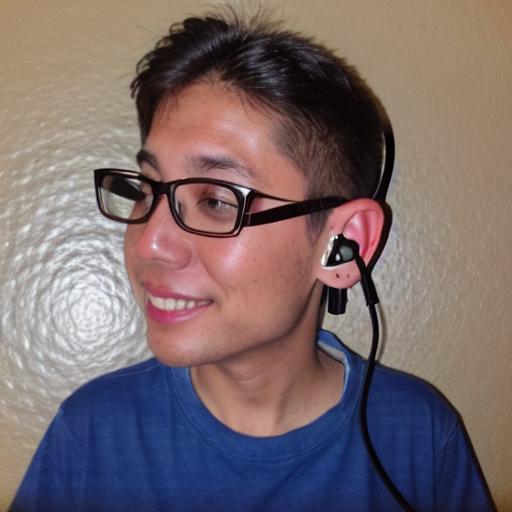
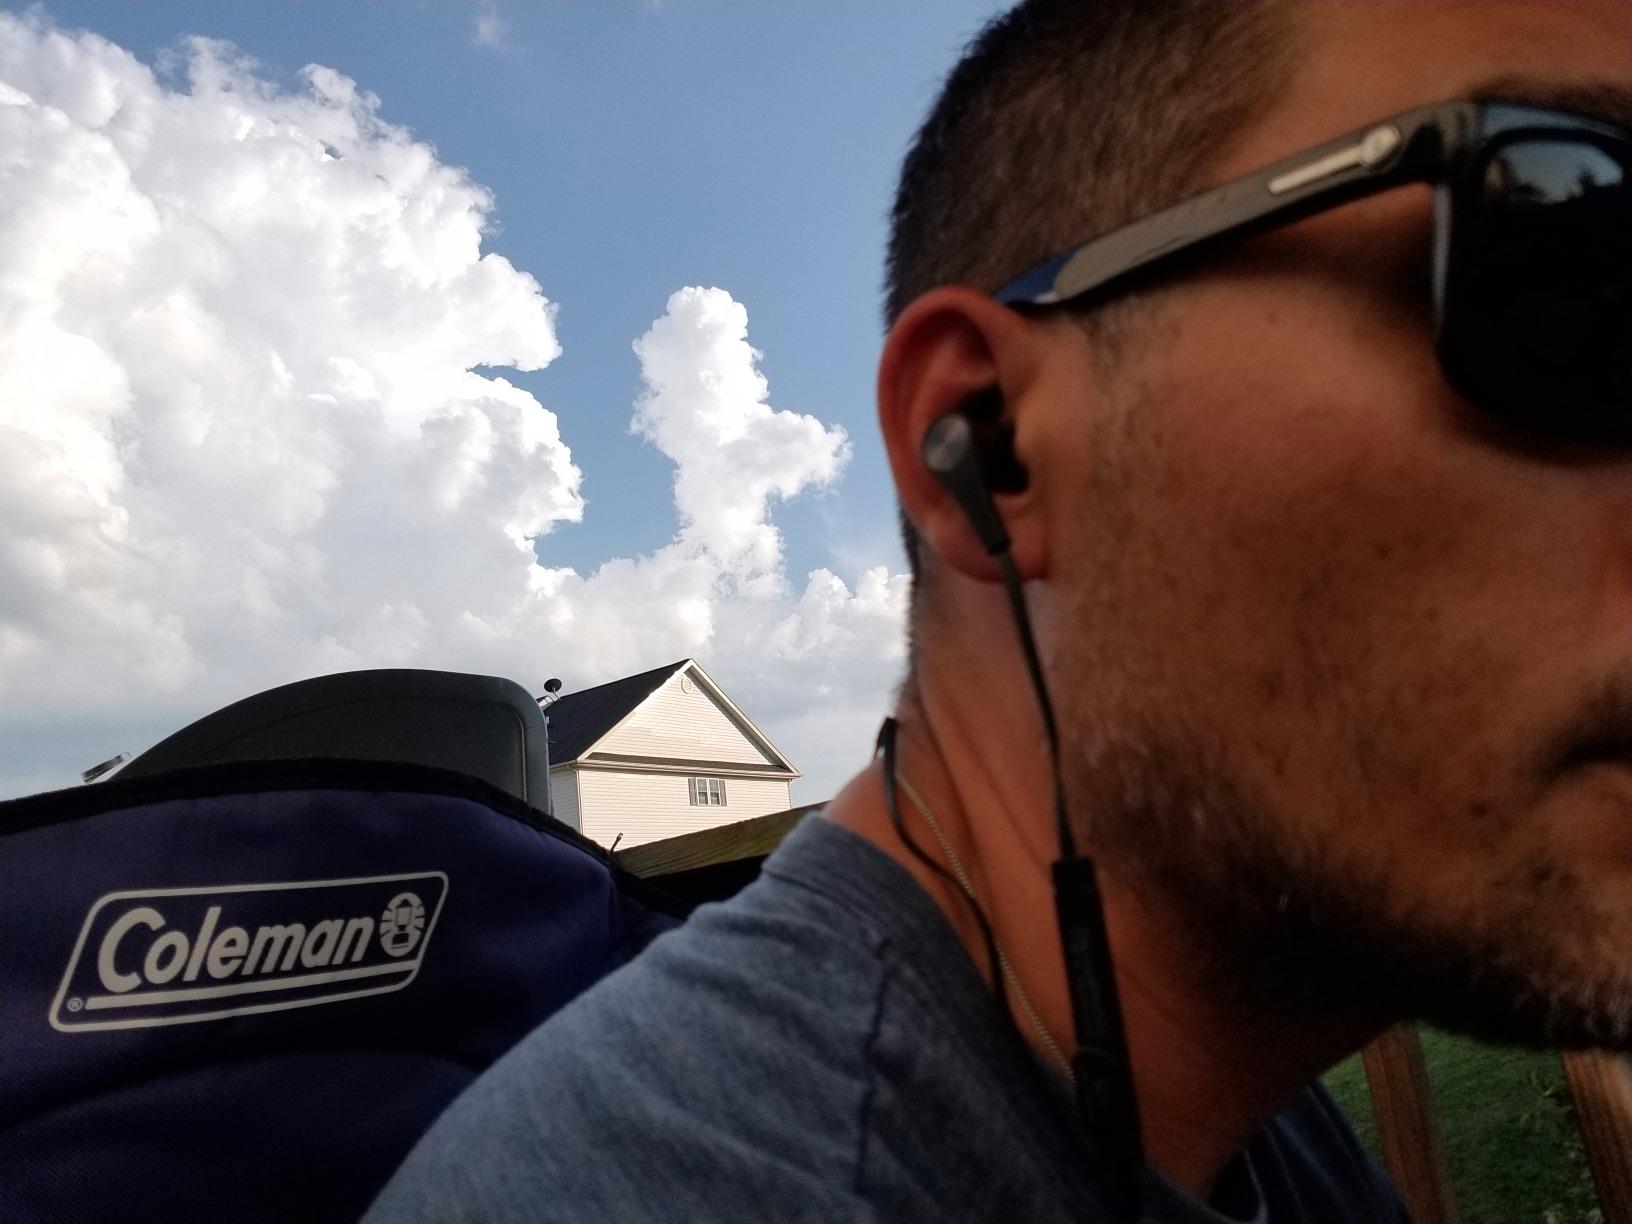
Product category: earbuds
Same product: no